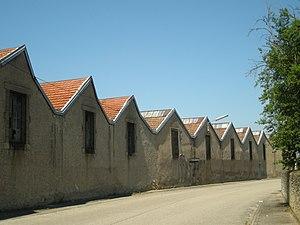
Faïenceries de Saint-Clément (Meurthe-et-Moselle)
Saint-Clément est une commune française située dans le département de Meurthe-et-Moselle, en région Grand Est.